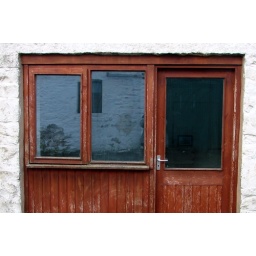
Door and window to the studio, farm buildings reflected in the glass